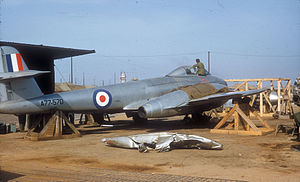
Gloster Meteor / Operationel historie / Australien
RAAF Meteor F.8 A-77-570 under vedligeholdelse på Kimpo Air Base under Koreakrigen.
"Gloster Meteor var den første britiske jetjager, og de Allieredes eneste operationelle jetfly under 2.verdenskrig. Udviklingen af Meteor var i høj grad en følge af den revolutionerende turbojetmotor, der blev udviklet af Sir Frank Whittle og hans firma, Power Jets Ltd. Med øgenavnet ""kødkassen"" var Meteor ikke et aerodynamisk sofistikeret fly, men viste sig i kamp at være en vellykket jager. Glosters civile Meteor F.4 demonstrationsfly G-AIDC fra 1946 var det første civilt registrerede jetfly i verden.